Leck mich im Arsch

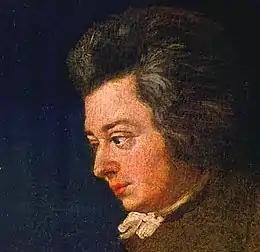
Detail of Lange's 1782–83 Mozart portrait

"" (German for "Lick me in the arse") is a canon in B-flat major composed by Wolfgang Amadeus Mozart, K. 231 (K. 382c), with lyrics in German. It was one of a set of at least six canons probably written in Vienna in 1782. Sung by six voices as a three-part round, it is thought to be a party piece for his friends.